Hawksbill sea turtle

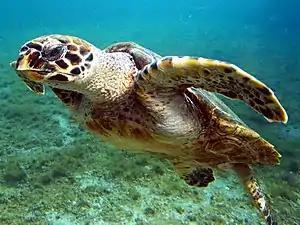
Photo of swimming turtle

Adult hawksbill sea turtles are primarily found in tropical coral reefs. They are usually seen resting in caves and ledges in and around these reefs throughout the day. As a highly migratory species, they inhabit a wide range of habitats, from the open ocean to lagoons and even mangrove swamps in estuaries. Little is known about the habitat preferences of early life-stage "E. imbricata"; like other young sea turtles, they are assumed to be completely pelagic, remaining at sea until they mature. However, they have been known to seek habitats where they are able to camouflage or hide to minimize predator detection.